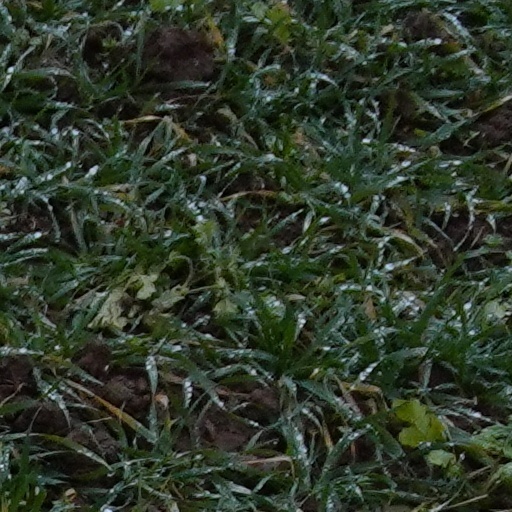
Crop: wheat